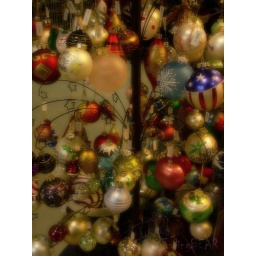
This tree standing in a big toy mackt waitting for someone or somebody